Uguisunomori Station

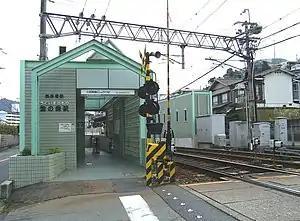
Uguisunomori Station, December 2006

is a passenger railway station located in the city of Kawanishi, Hyōgo Prefecture, Japan. It is operated by the private transportation company Nose Electric Railway.